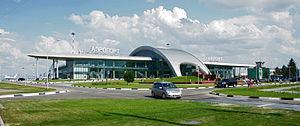
L'aéroport international de Belgorod